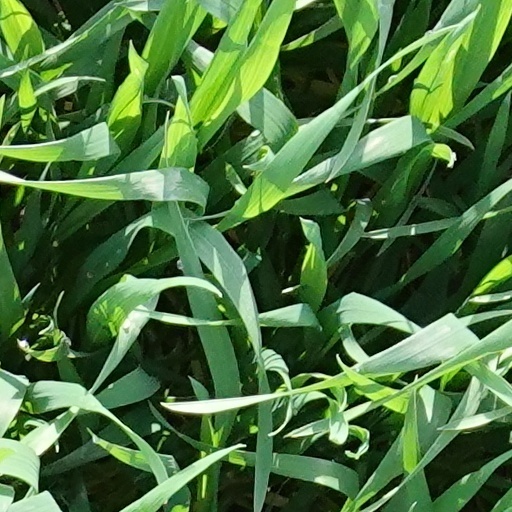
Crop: wheat